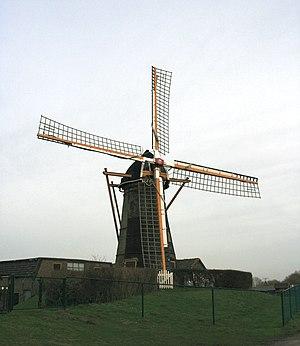
Cet article recense les moulins à vent de la province de Hollande-Méridionale, aux Pays-Bas.